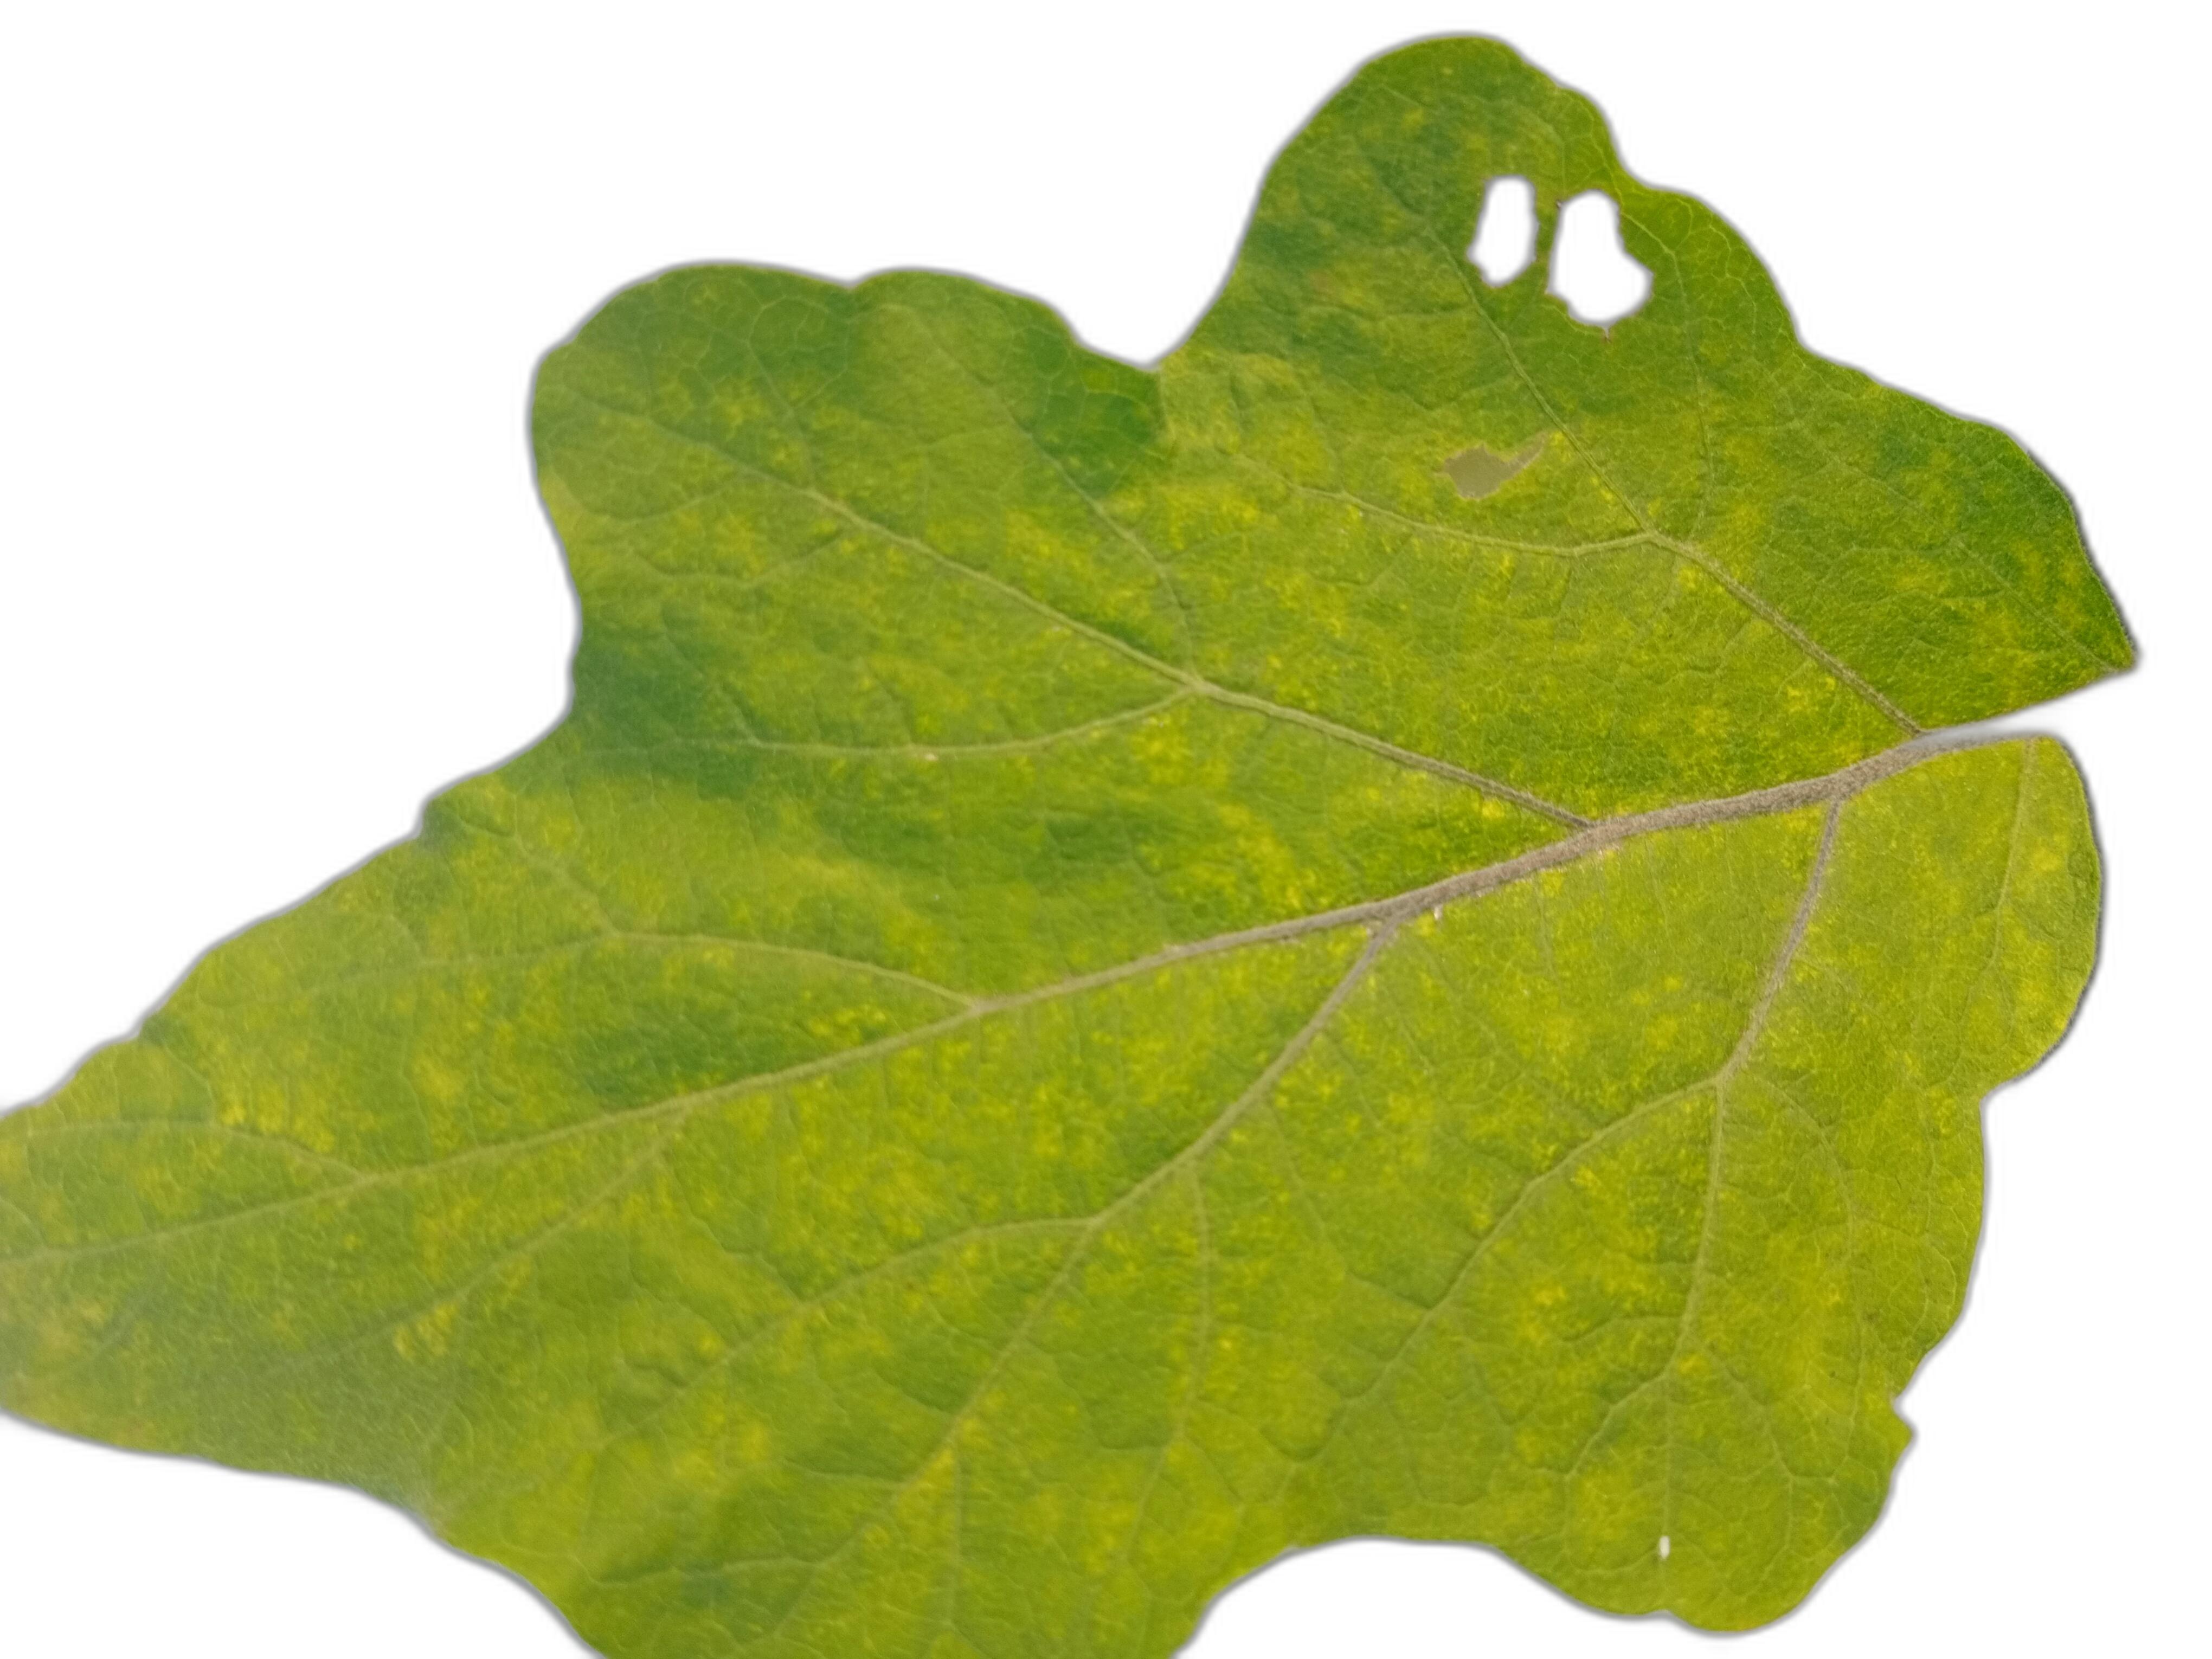
Label: Healthy Leaf